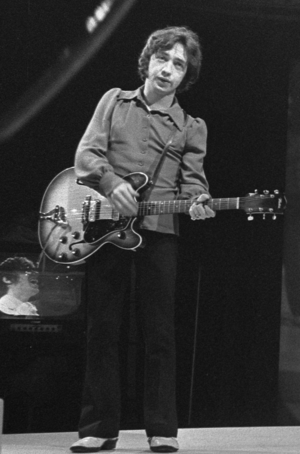
George Redburn Young, né selon les sources le 6 novembre 1946 ou 6 novembre 1947, à Glasgow et mort le 23 octobre 2017, est un musicien de rock, auteur-compositeur et producteur de musique australien.